Rodolfo Nieto

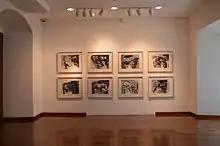
Exhibition "Zoologico Mental" at the Musoe de los Pintores Oaxaquenos

Fernando Gamboa stated that noise and melody, the human figure and graphic line, expression and invention, reality and fiction are all interwoven in Nieto's canvases: he was part of the "Generación de la Ruptura" and has been related to the School of Oaxaca, with works based on the myths and legends of the state. Nieto worked in diverse techniques such as pencil, pastel and oil to mixed media and graphics. His work is semi-abstract in the realm of magical realism. While his time in Europe was important for the development of his visual language, it remained based on the colors and images of his native state. After he returned to Mexico, he studied pre Hispanic and popular art which caused him to simplify forms. However, his most popular paintings are of Toros, or Bulls. At auction, these pieces sell in the mid-six figure range.